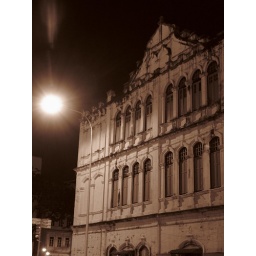
Old building in front of my office